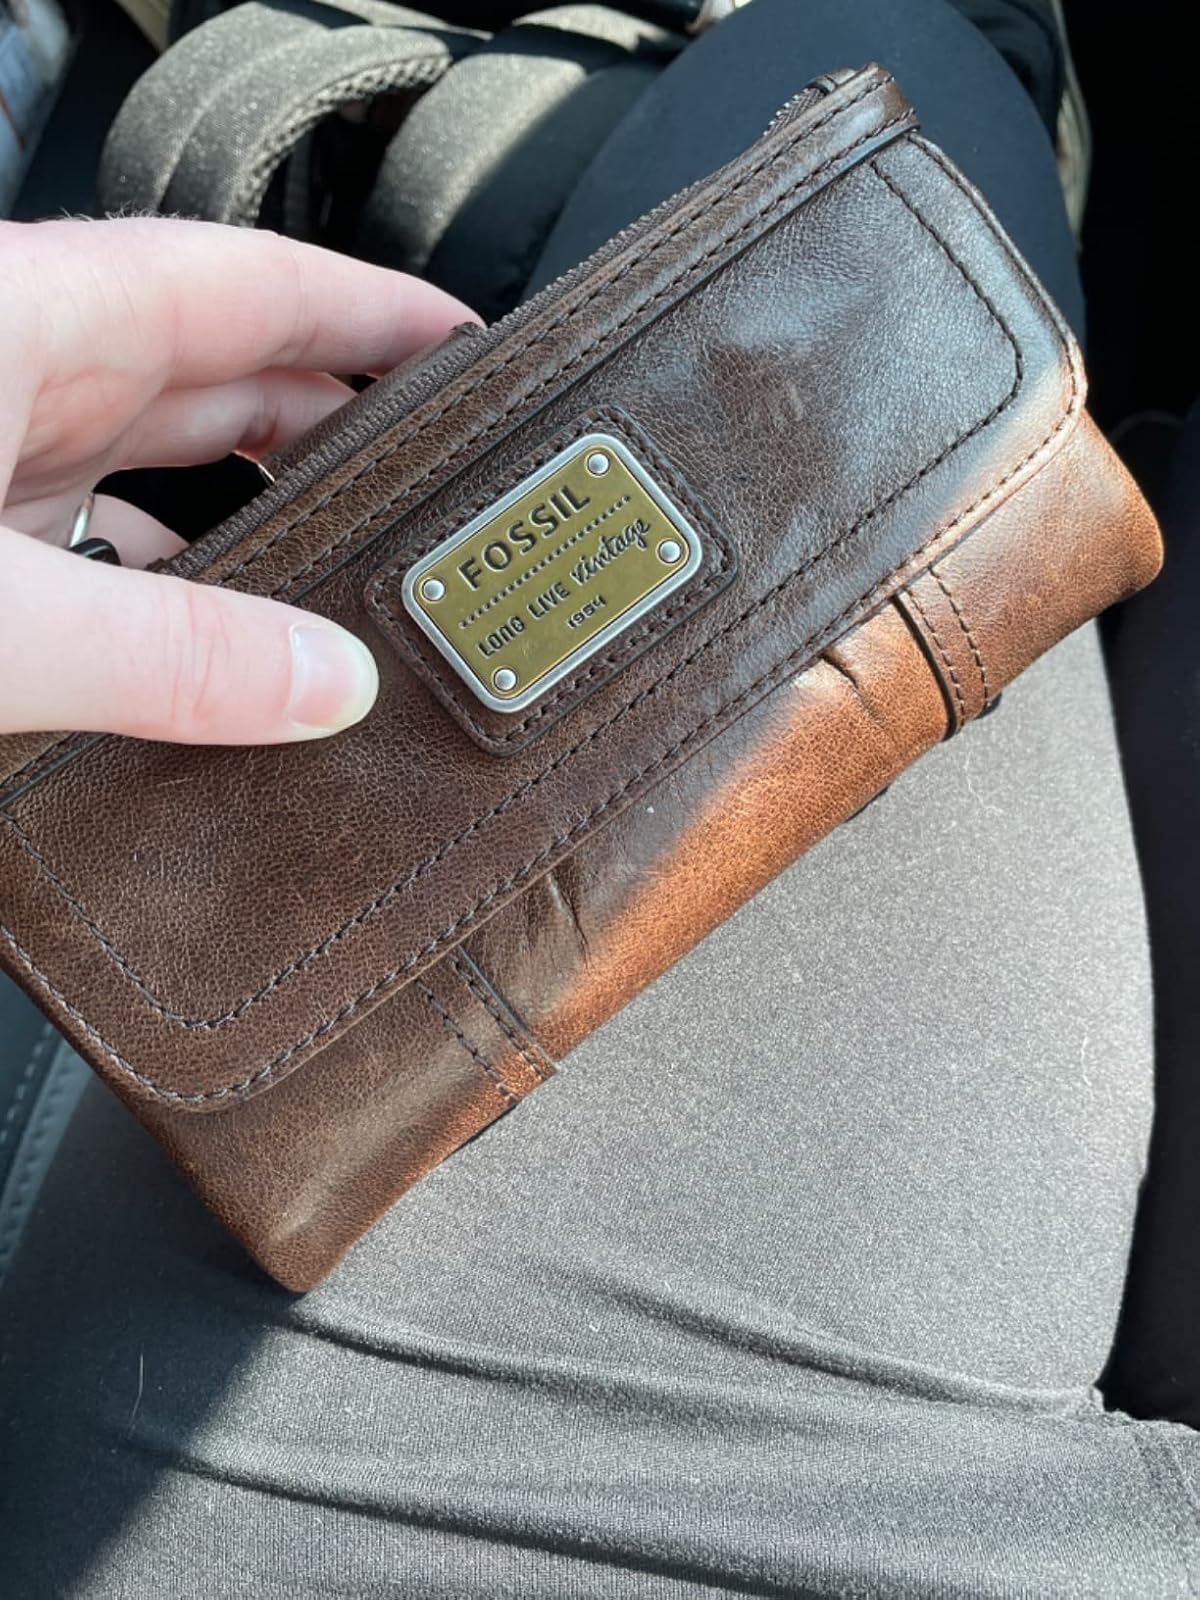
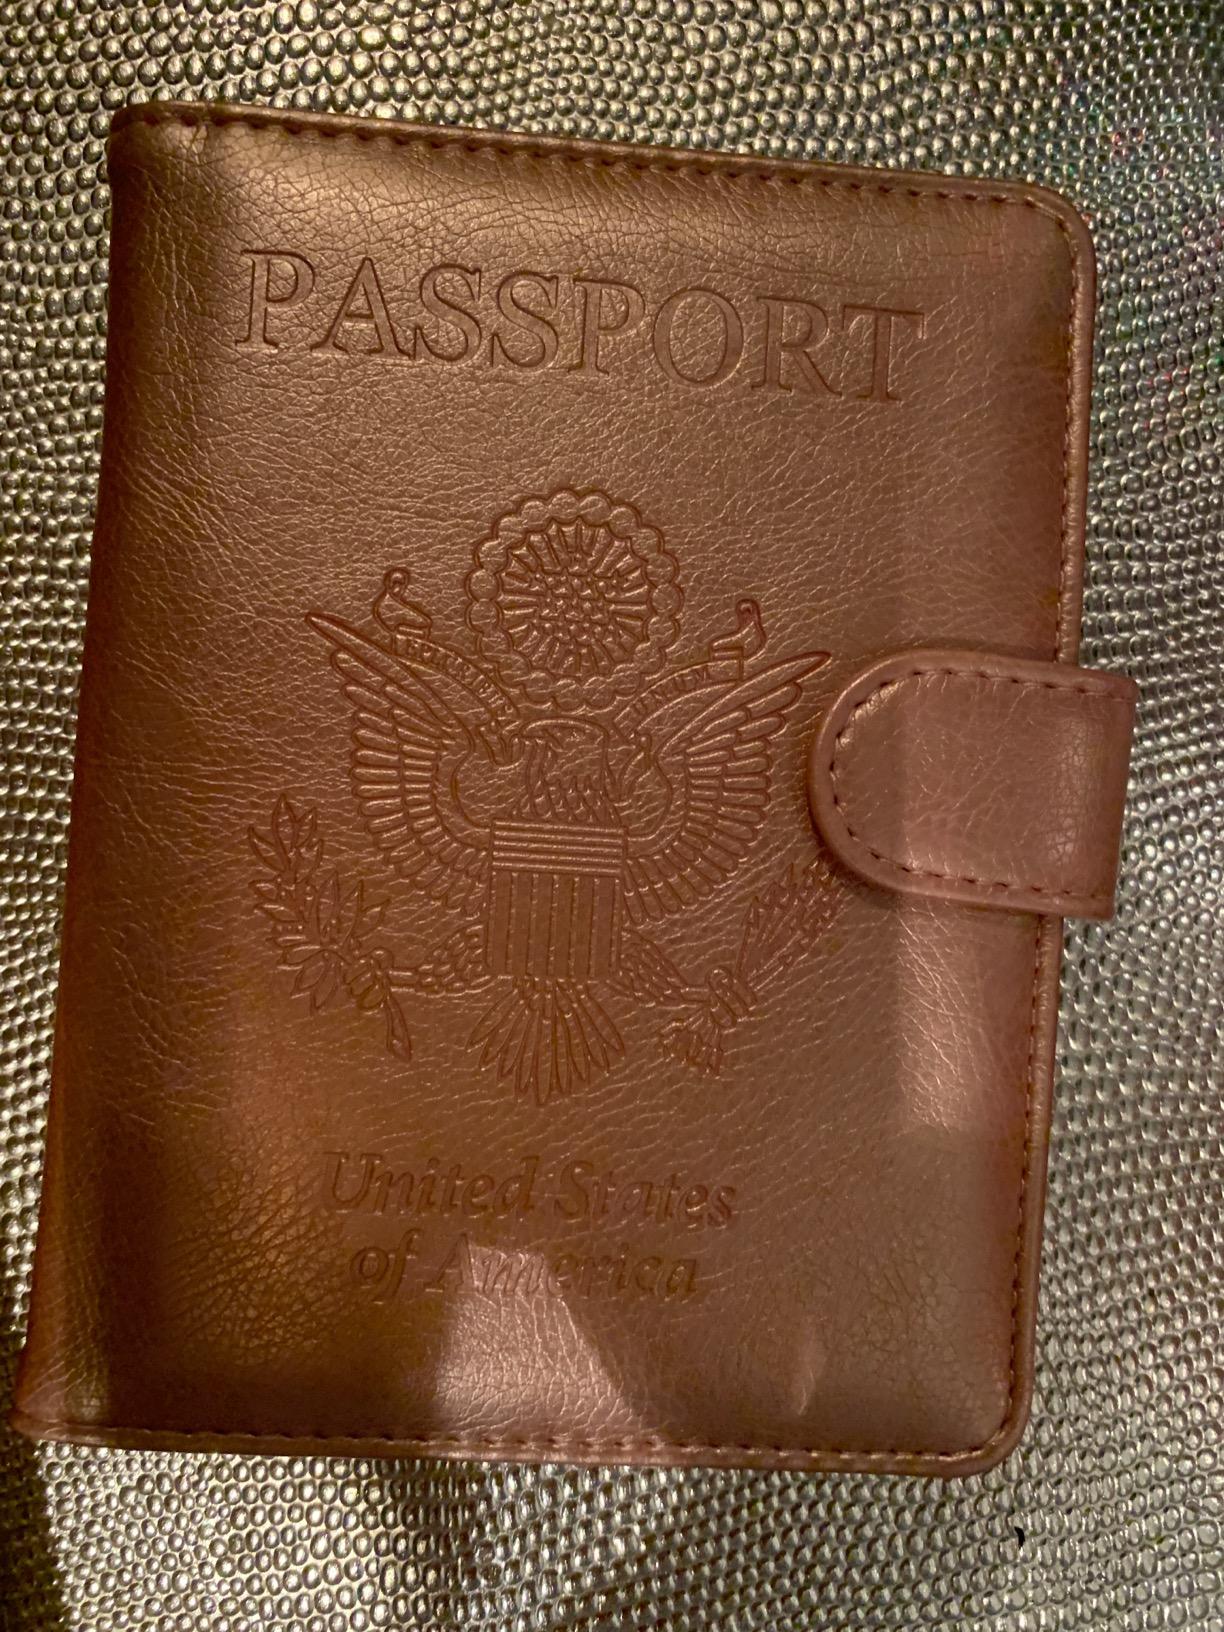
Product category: accessories_wallet
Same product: no